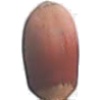
Label: Hazelnut 1